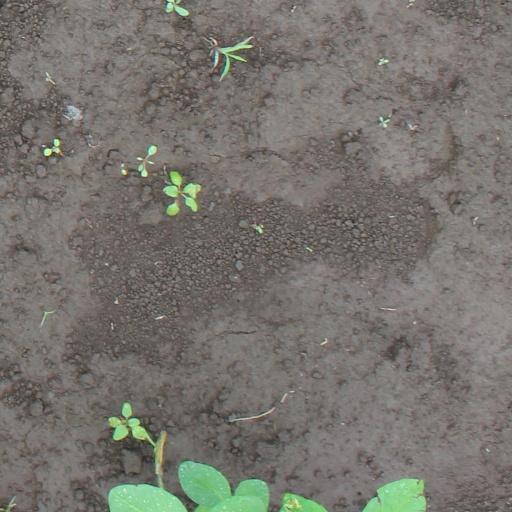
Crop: soybean